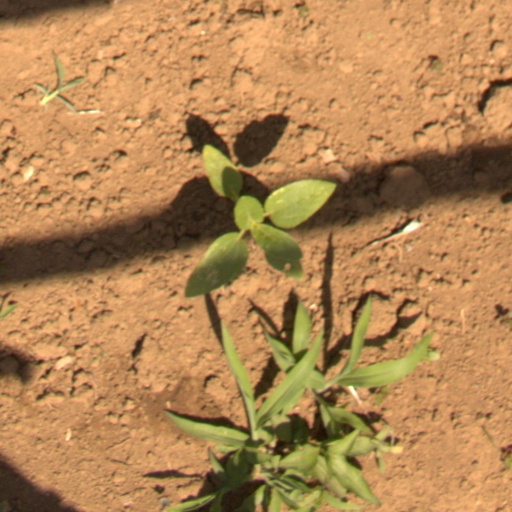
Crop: Jerusalem artichoke